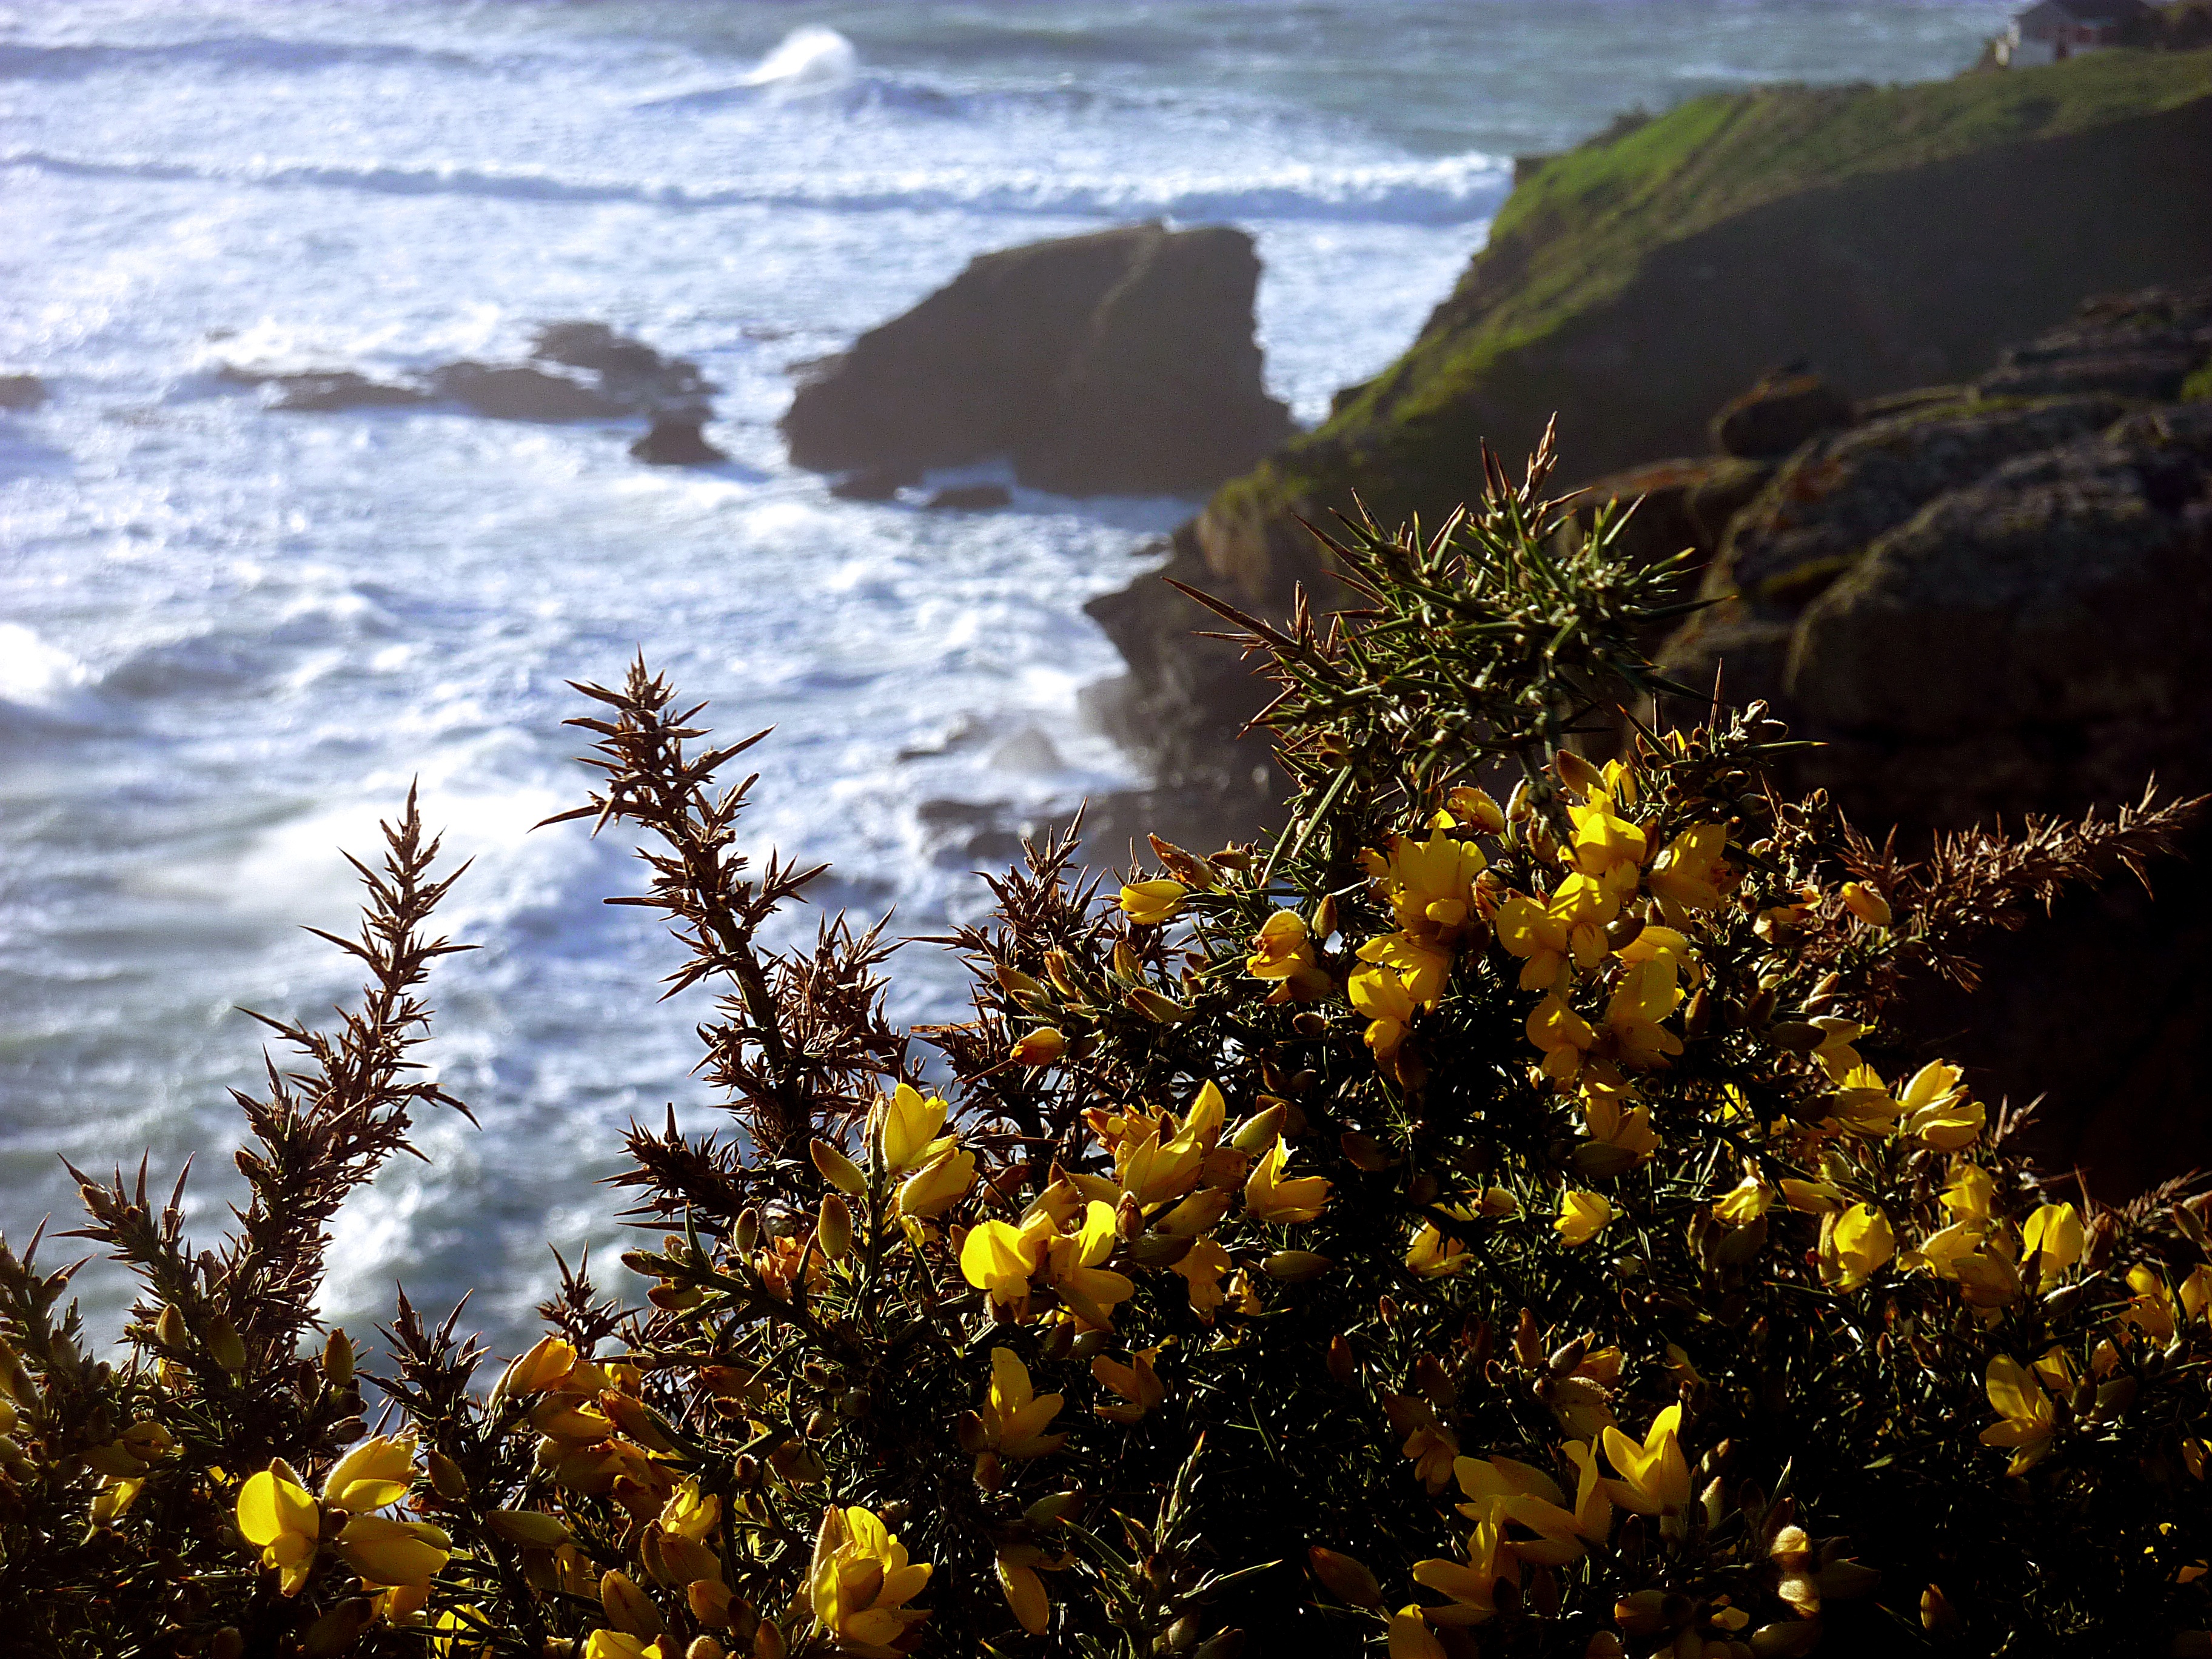
landscape, sea, coast, water, nature, rock, mountain, plant, sunlight, morning, leaf, flower, cliff, surf, spray, autumn, flora, season, wildflower, bluff, broom, cornwall, steep slope